Mujer, Casos de la Vida Real

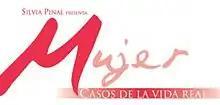

Mujer, Casos de la Vida Real (translated: "Woman, Real Life Cases") is an anthology telenovela produced by Mexican television network Televisa for Canal de las Estrellas. Developed as a response to the Mexican earthquake of 1985, the program initially consisted of reenactments of real-life situations, or "cases", related to the earthquake's impact, with the intent of generating assistance for victims. Due to its popularity, Televisa eventually expanded the topics of the stories the series depicted beyond those related to the earthquake. The series was produced and hosted by Mexican actress and politician Silvia Pinal.